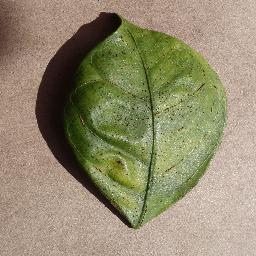
Label: Orange___Haunglongbing_(Citrus_greening)